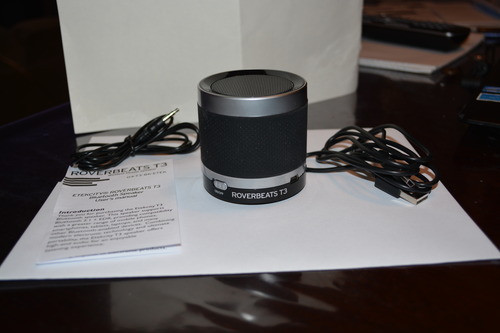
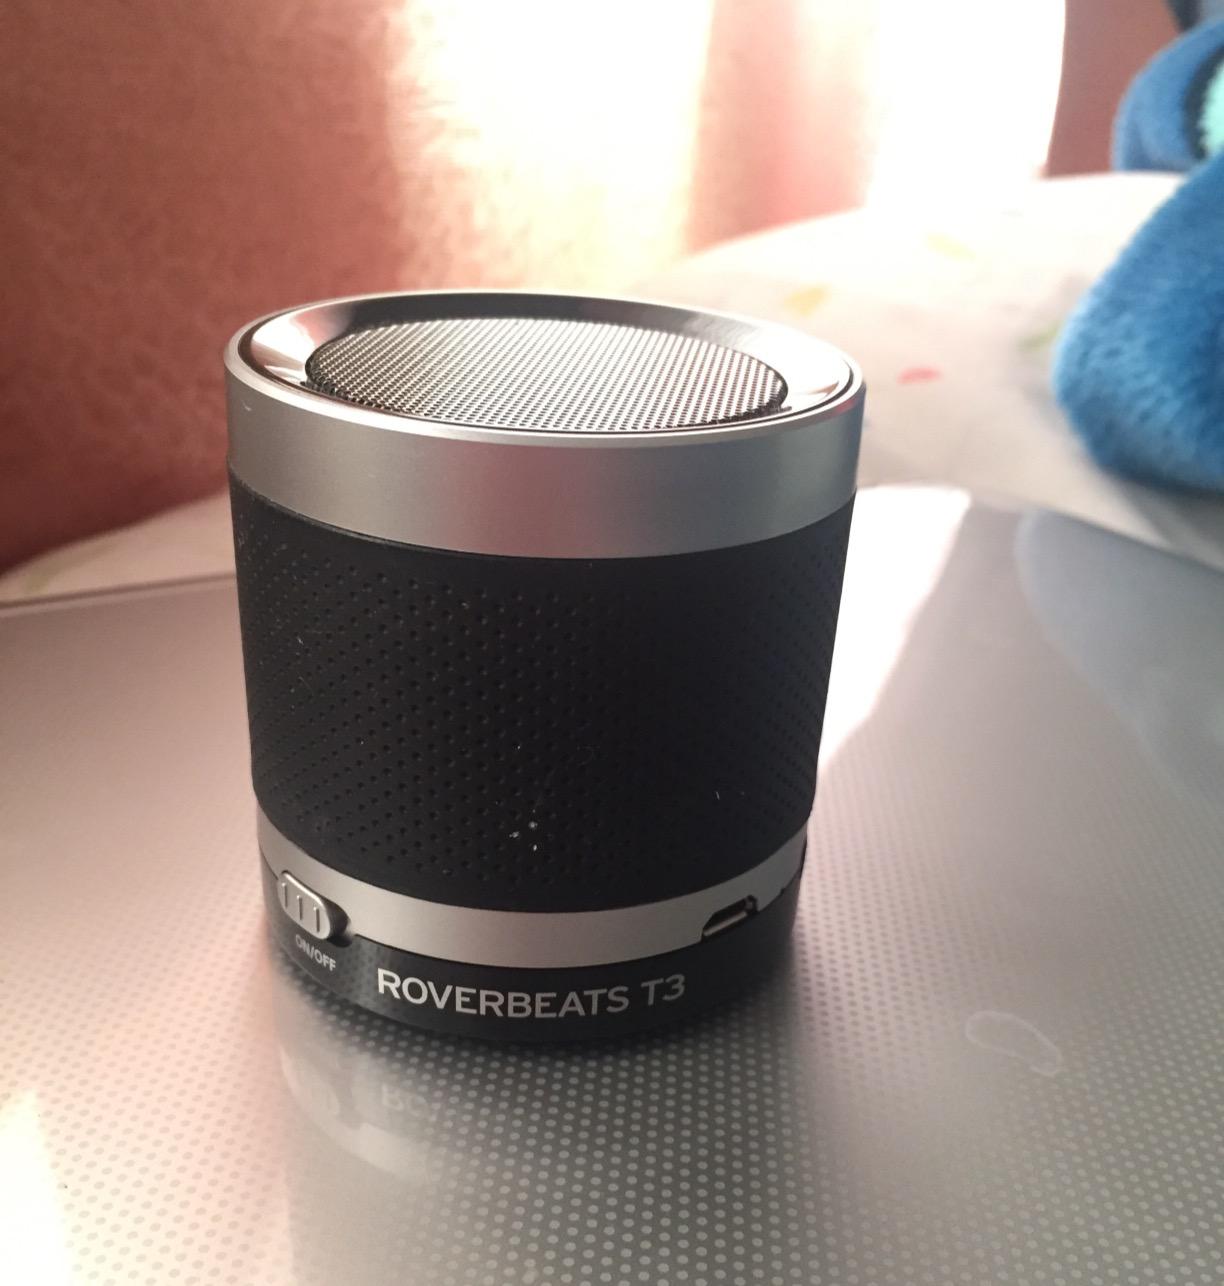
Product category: speaker
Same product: yes